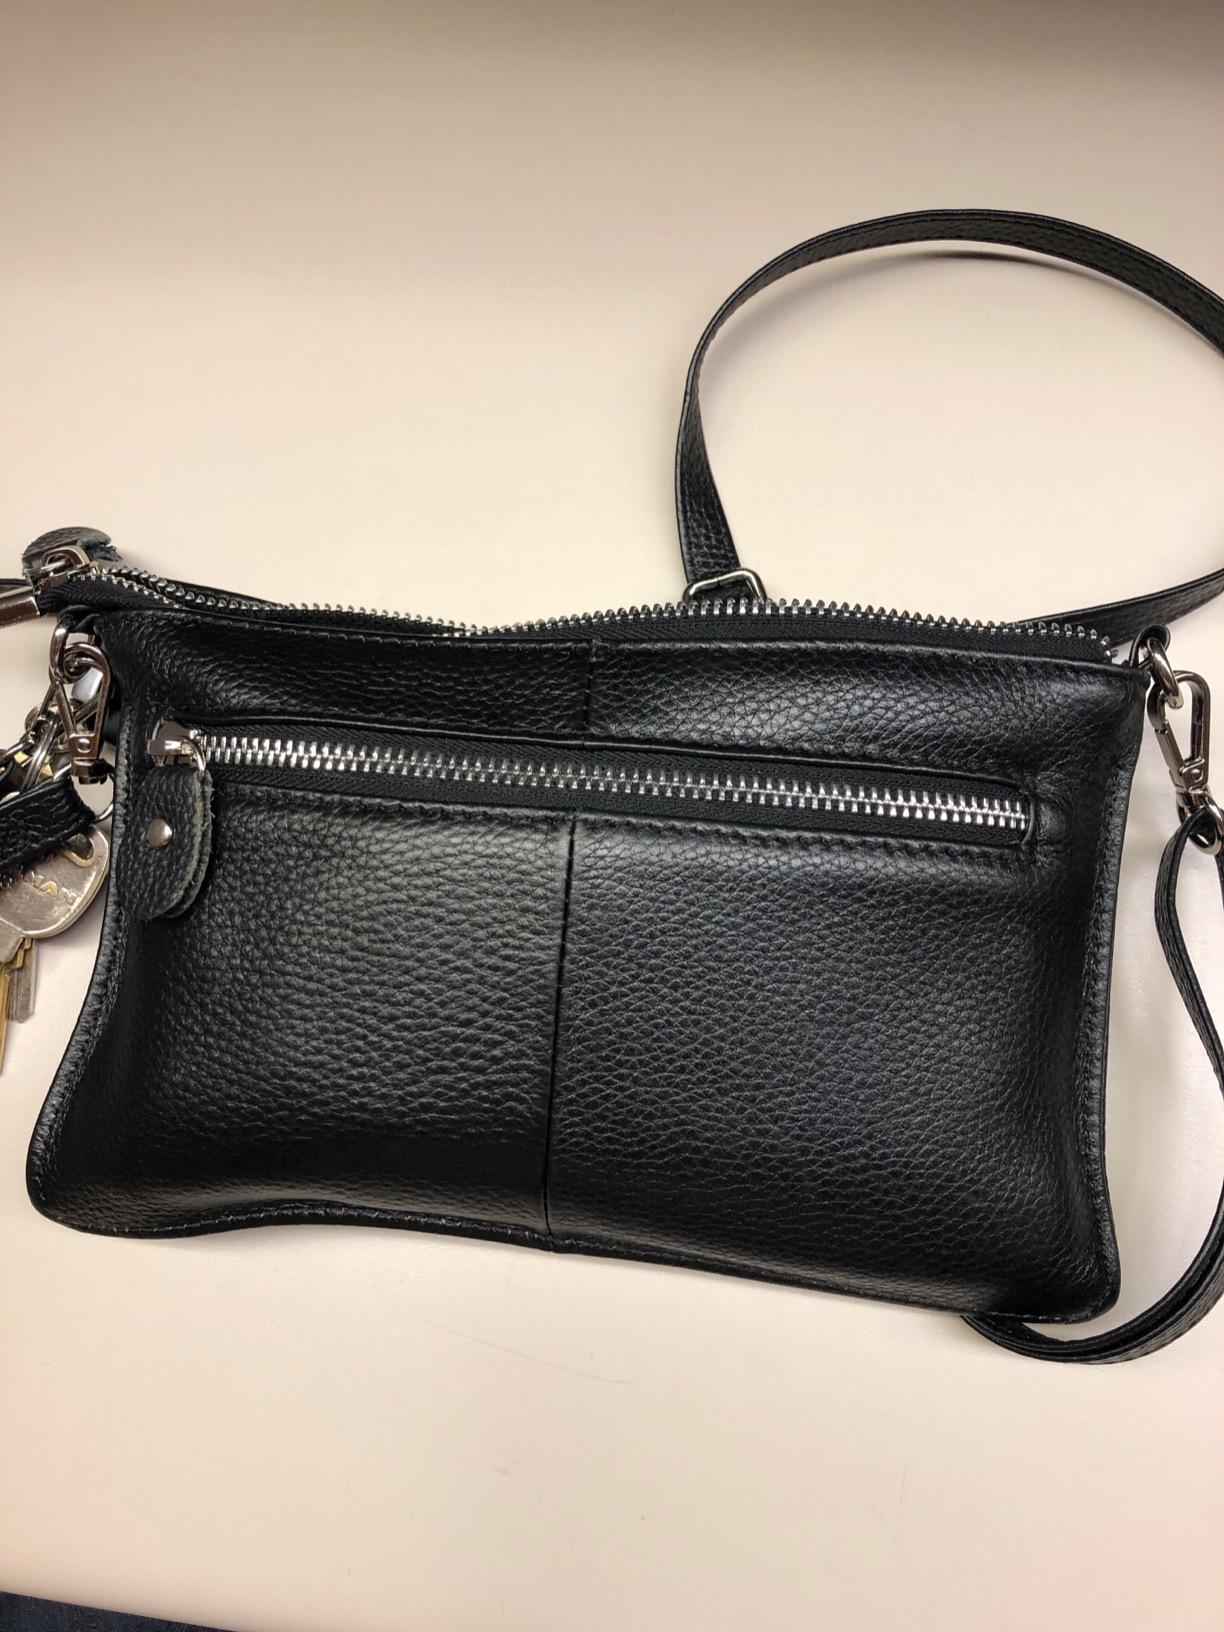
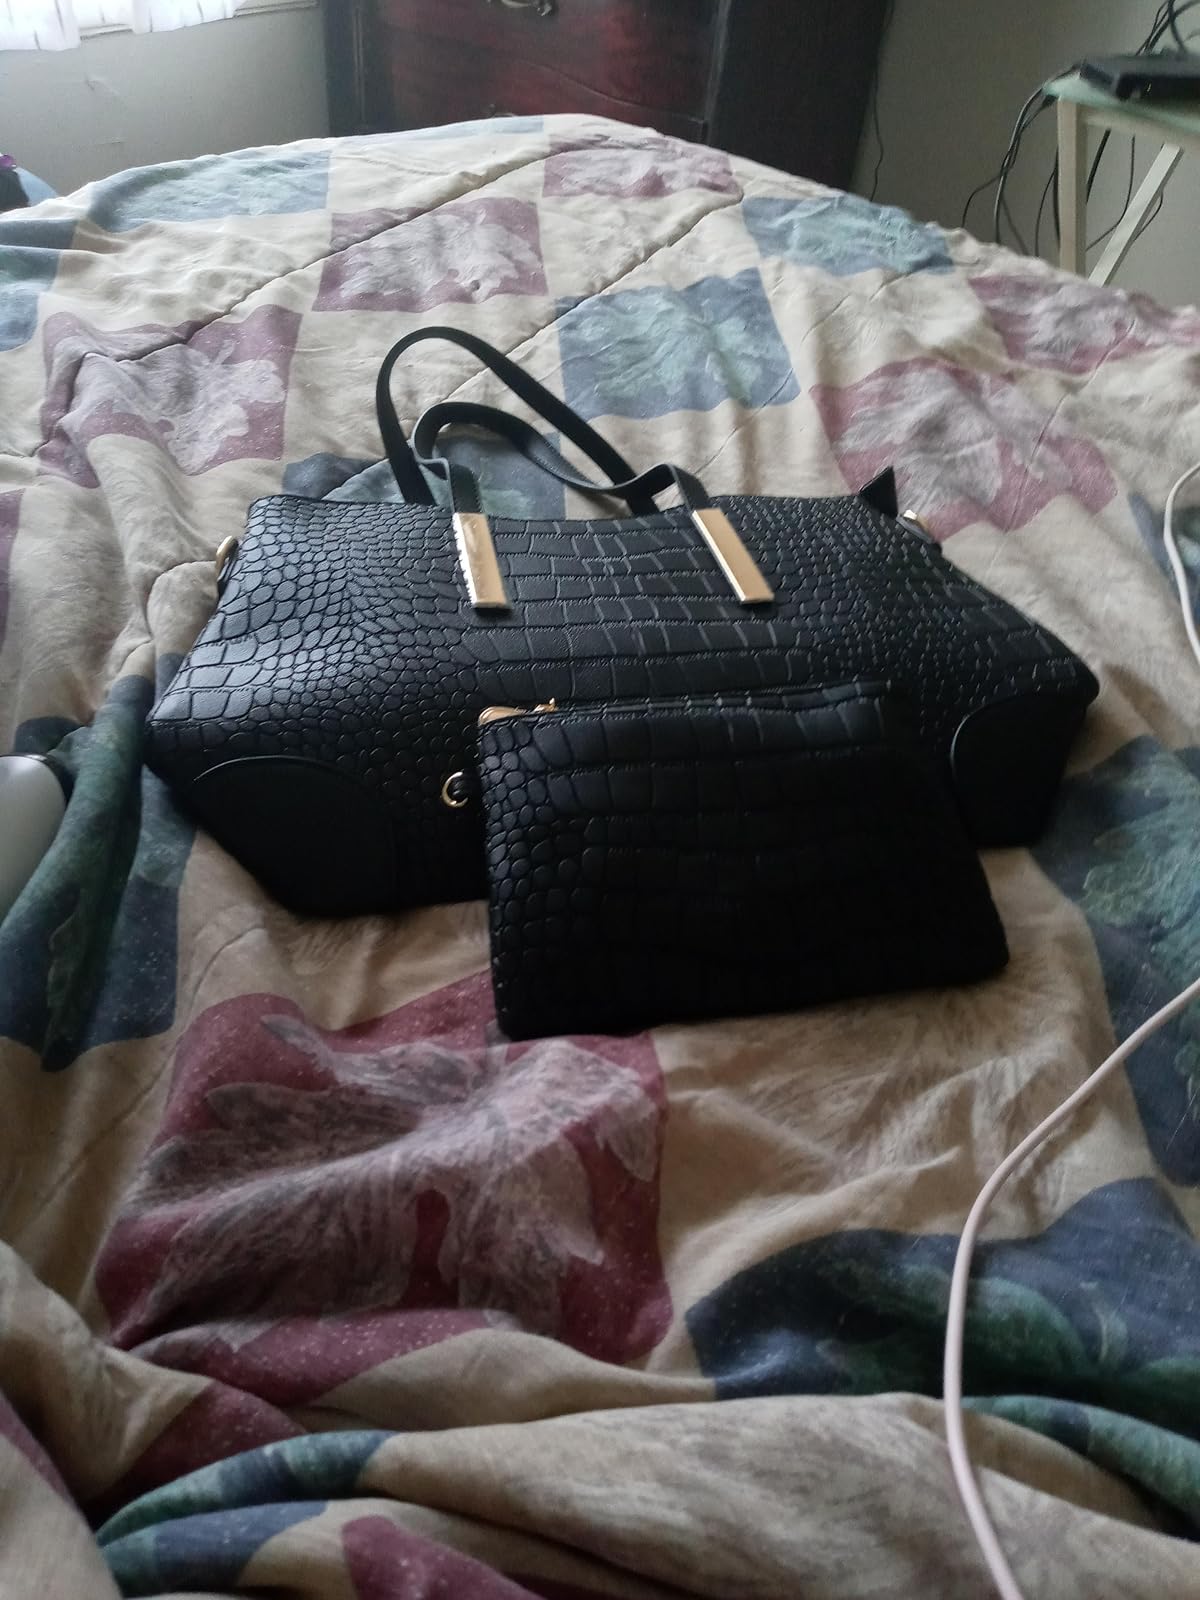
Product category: accessories_handbag
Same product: no